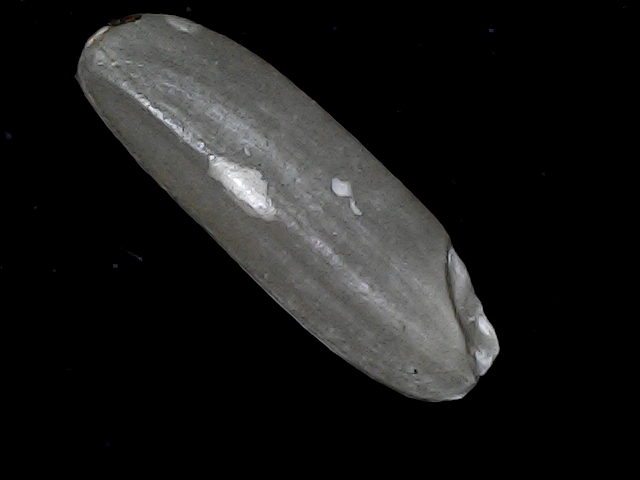
Rice variety: BD85